NGC 2439

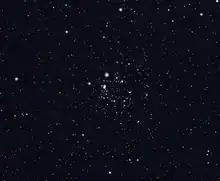
NGC 2439 (taken from Stellarium)

NGC 2439 is a sparse open cluster of stars in the constellation Puppis. It has an apparent visual magnitude of 6.9, an angular size of 10 arcminutes, and is visible using a small telescope. This is a young cluster with age estimates in the range of 20–300 million years. It has a tidal radius of approximately 82 light years. No chemically peculiar stars have been found.